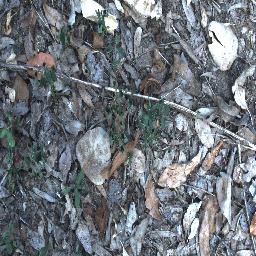
Label: negative